Bench-clearing brawl

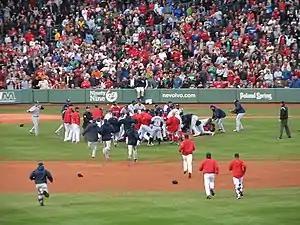
This bench-clearing brawl at Fenway Park in June 2008 began with Boston Red Sox batter Coco Crisp being hit by a pitch from James Shields of the Tampa Bay Rays.

A bench-clearing brawl is a form of fighting that occurs in sports, most notably baseball and ice hockey, where most or all players on both teams leave their dugouts, bullpens, or benches, and charge onto the playing area in order to fight one another or try to break up a fight. Penalties for leaving the bench can range from nothing to severe.